Boydell Shakespeare Gallery

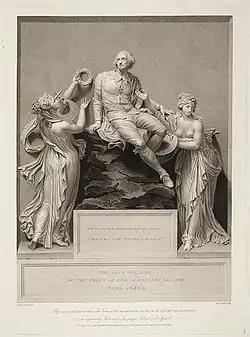
Engraving of a sculpture of a man seated on a rock, surrounded by two bare-breasted nymphs. One is playing a harp and placing a crown of laurels on his head.

In June 1788, Boydell and his nephew secured the lease on a site at 52 Pall Mall to build the gallery and engaged George Dance, then the Clerk of the City Works, as the architect for the project. Pall Mall at that time had a mix of expensive residences and commercial operations, such as bookshops and gentleman's clubs, popular with fashionable London society. The area also contained some less genteel establishments: King's Place (now Pall Mall Place), an alley running to the east and behind Boydell's gallery, was the site of Charlotte Hayes's high-class brothel. Across King's Place, immediately to the east of Boydell's building, 51 Pall Mall had been purchased on 26 February 1787 by George Nicol, bookseller and future husband of Josiah's elder sister, Mary Boydell. As an indication of the changing character of the area, this property had been the home of Goostree's gentleman's club from 1773 to 1787. Begun as a gambling establishment for wealthy young men, it had later become a reformist political club that counted William Pitt and William Wilberforce as members.